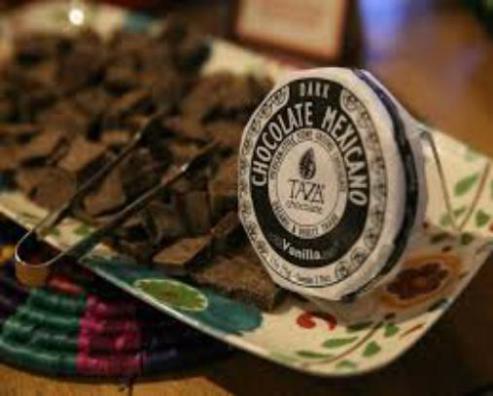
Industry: Food